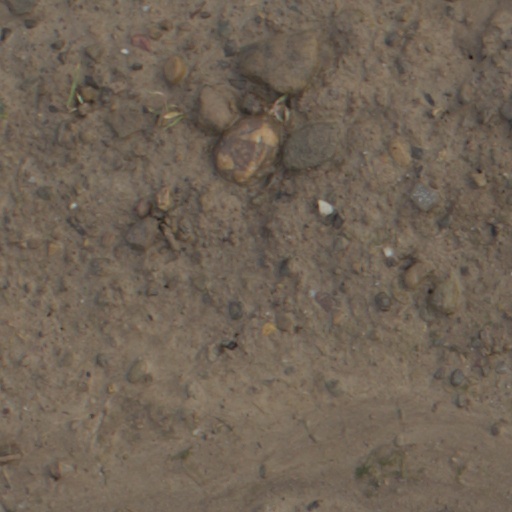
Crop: wheat